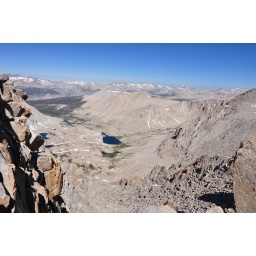
on Mt Whitney - guitar lake below